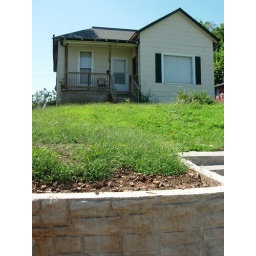
The front of the house, standing on the sidewalk in front of the retaining wall.